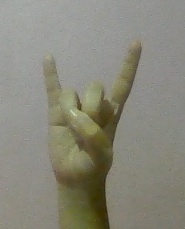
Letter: la